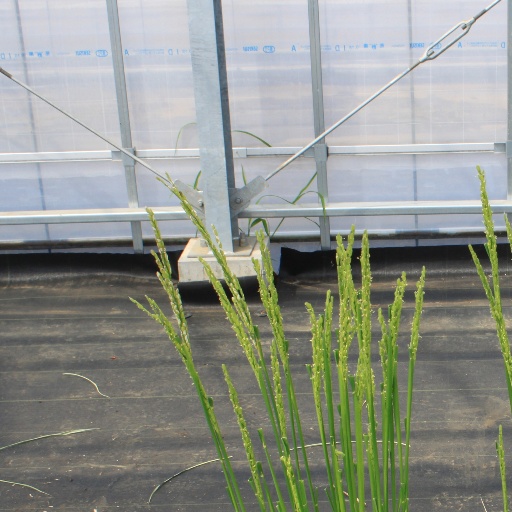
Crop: rice